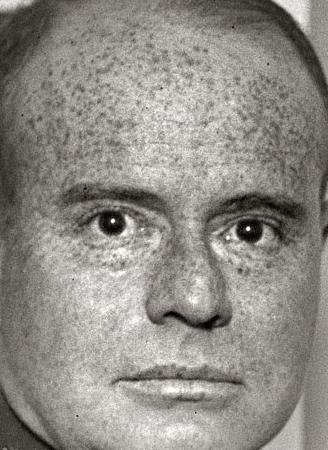
Texture: freckled